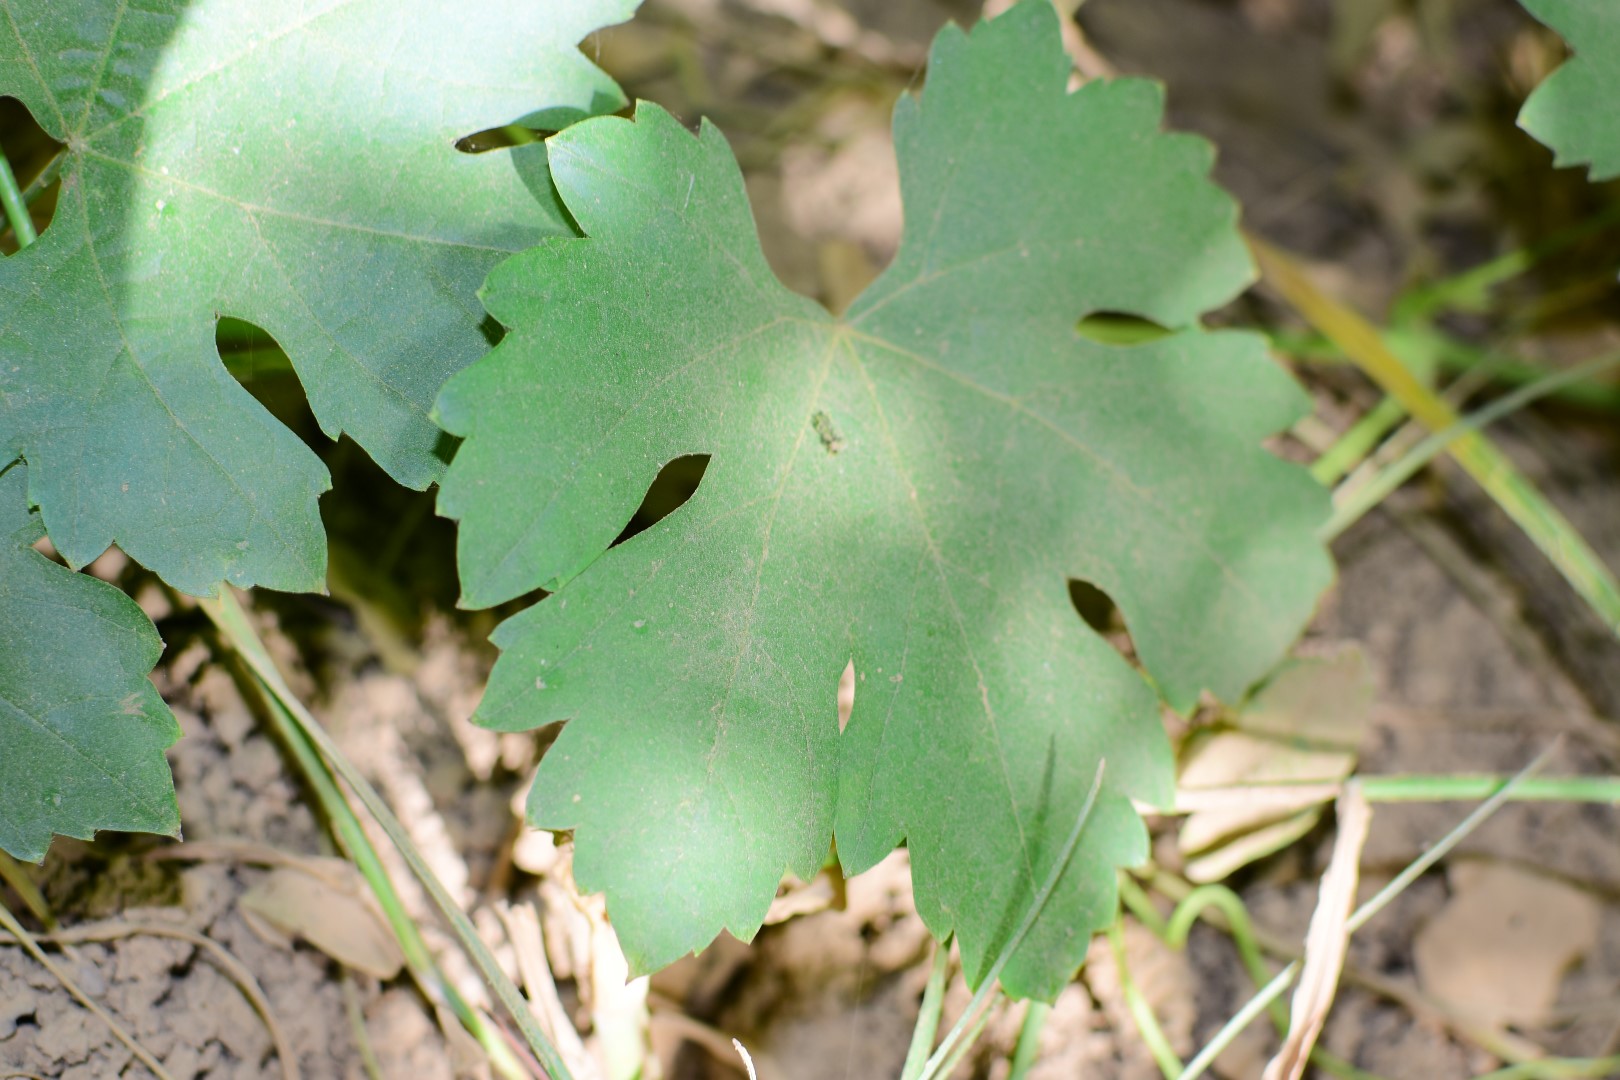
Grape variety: Riasi